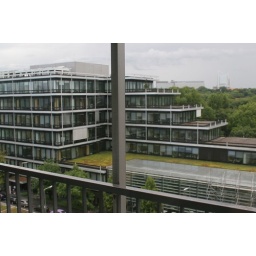
(June 16) looking at a modern office building in Munich